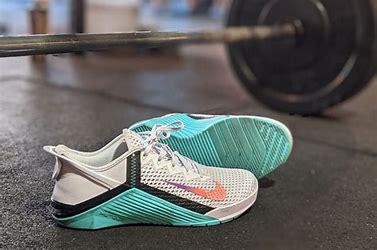
Brand: Nike
Model: Metcon 6